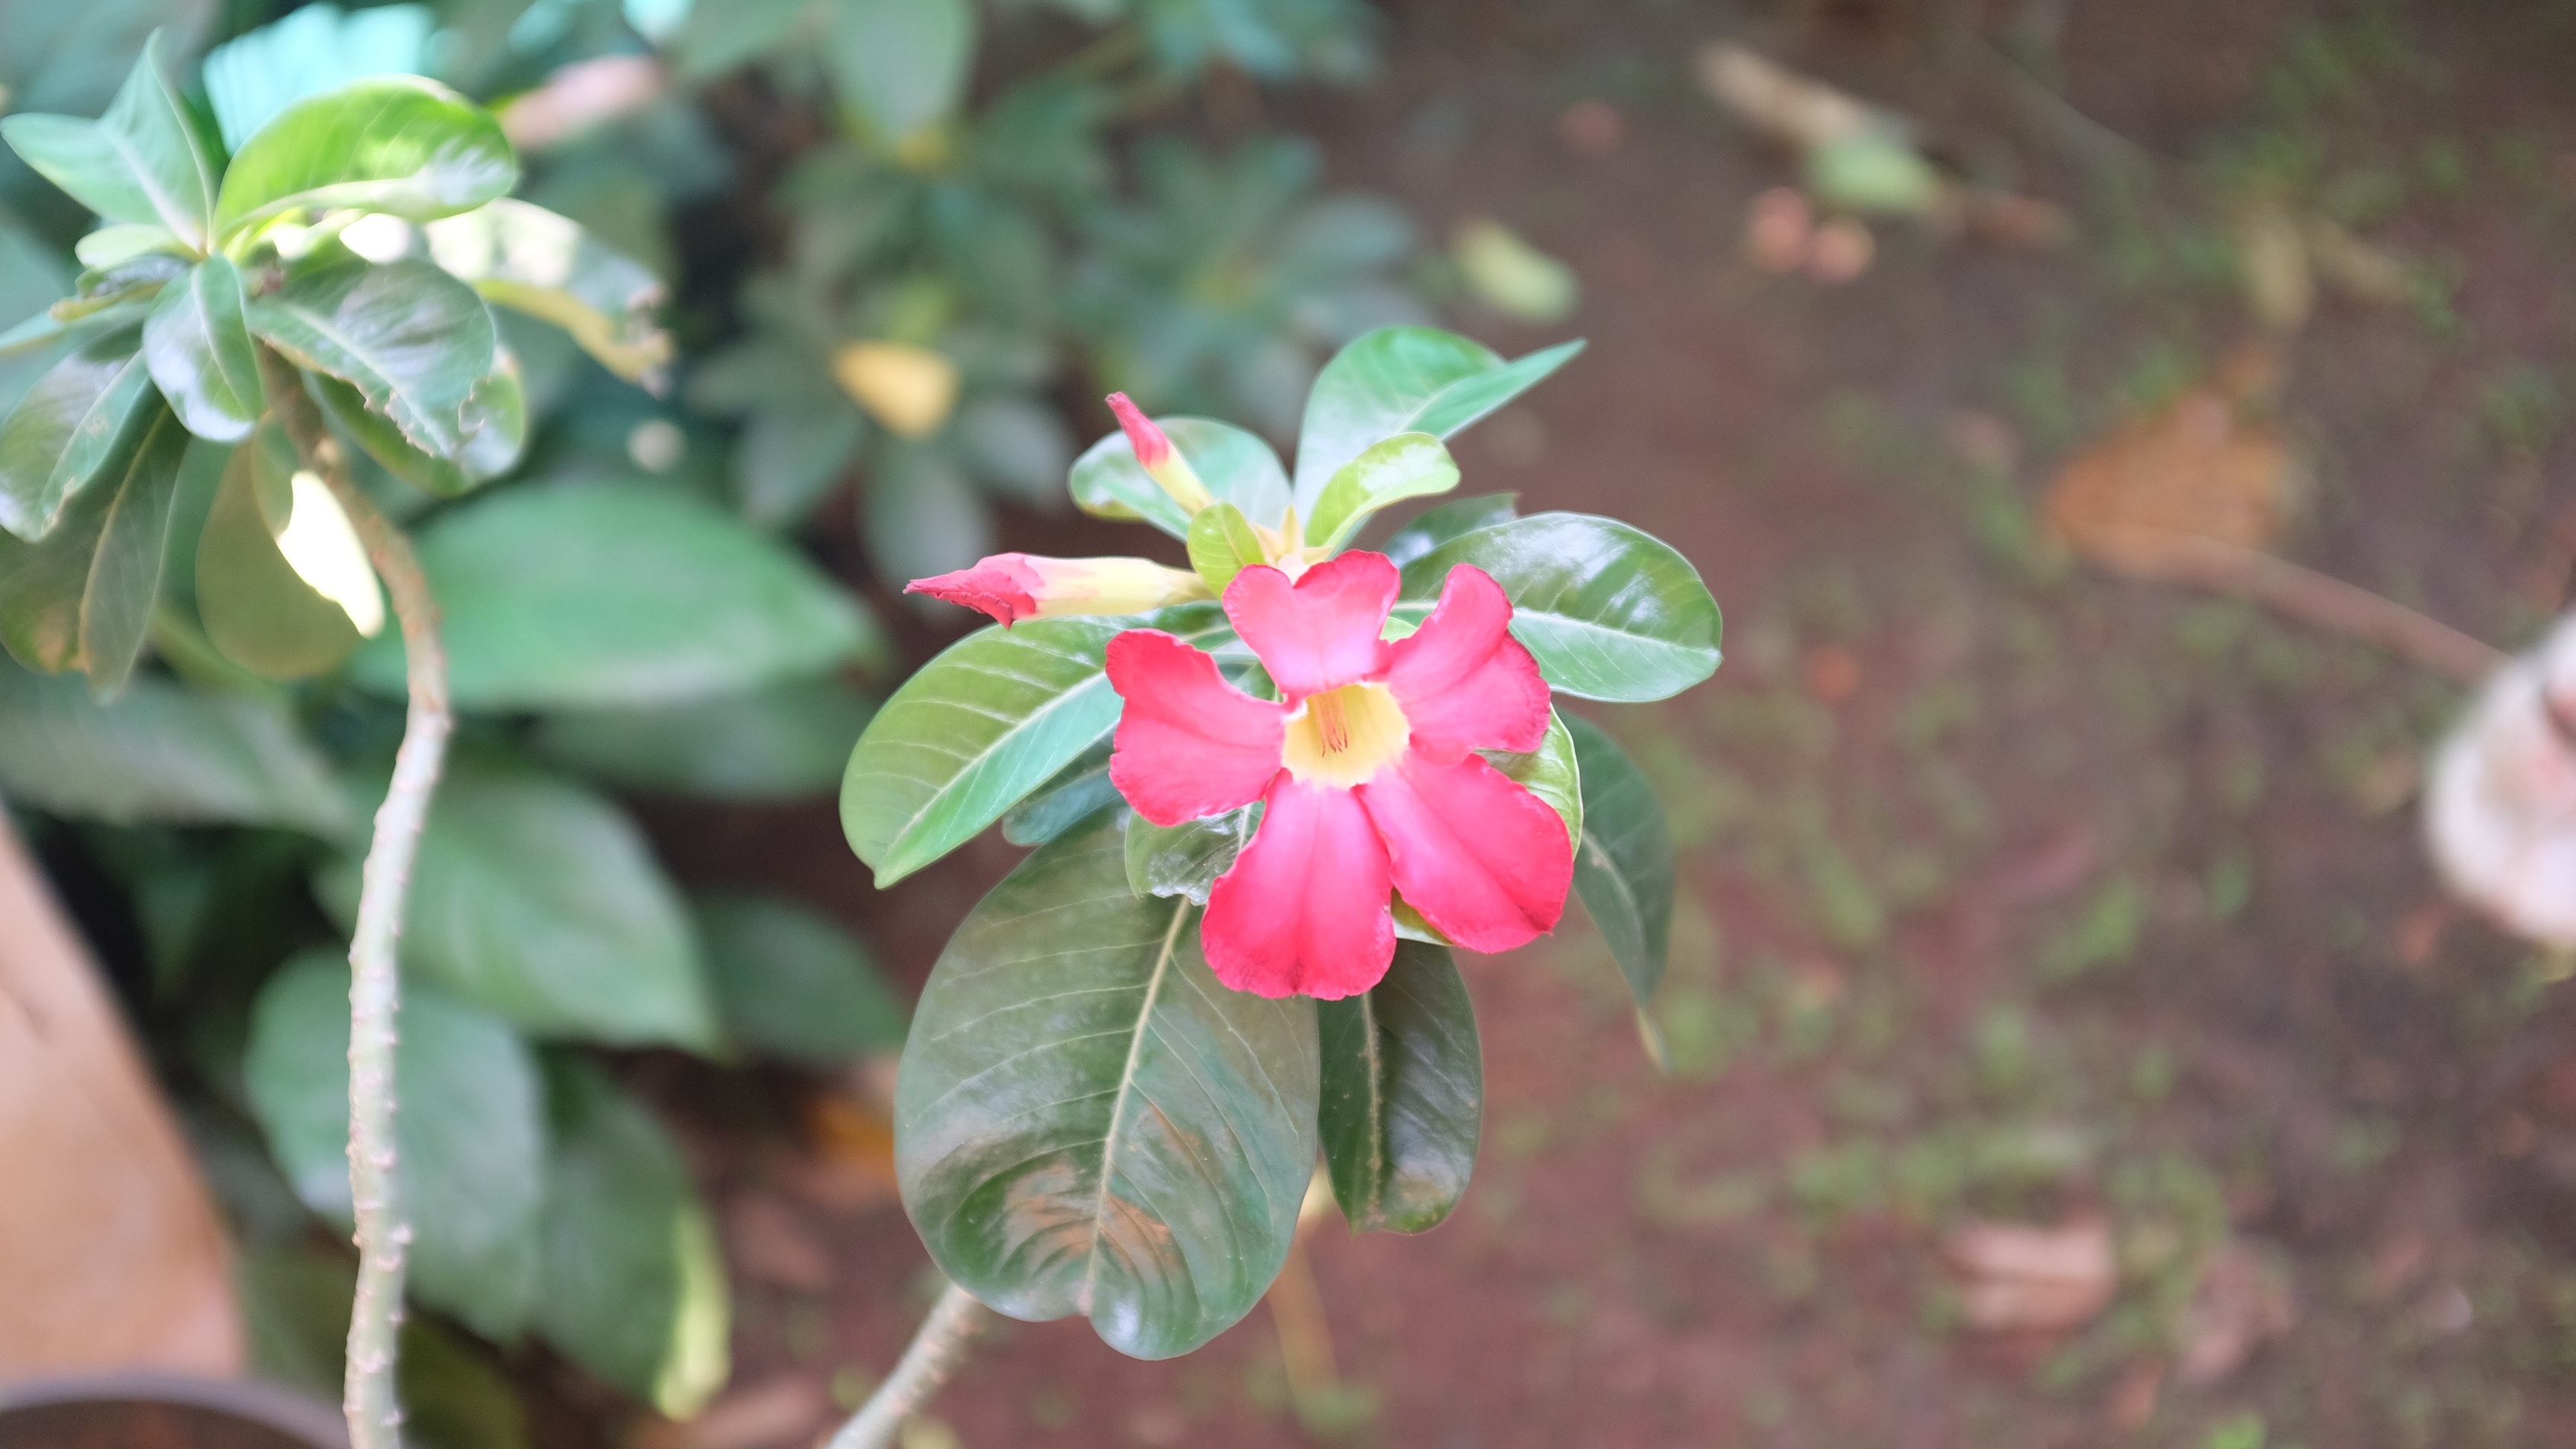
blossom, plant, leaf, flower, produce, botany, flora, wildflower, shrub, flowering plant, land plant